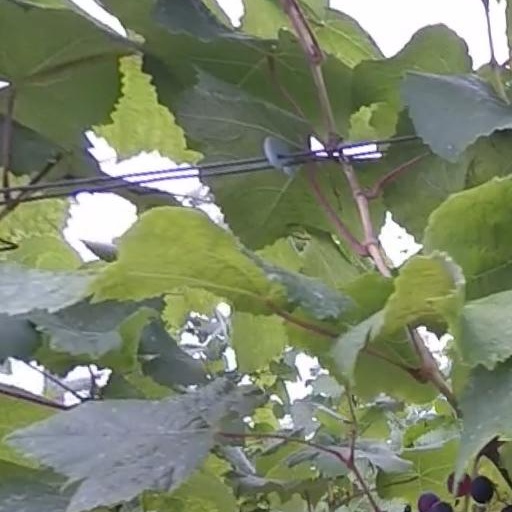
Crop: grape